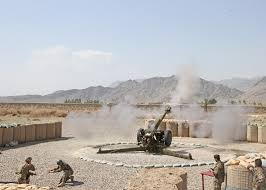
Label: D-30